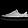
Label: Sneaker